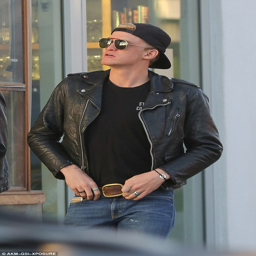
cool guy style pop artist stepped out on wednesday looking stylish in a leather jacket